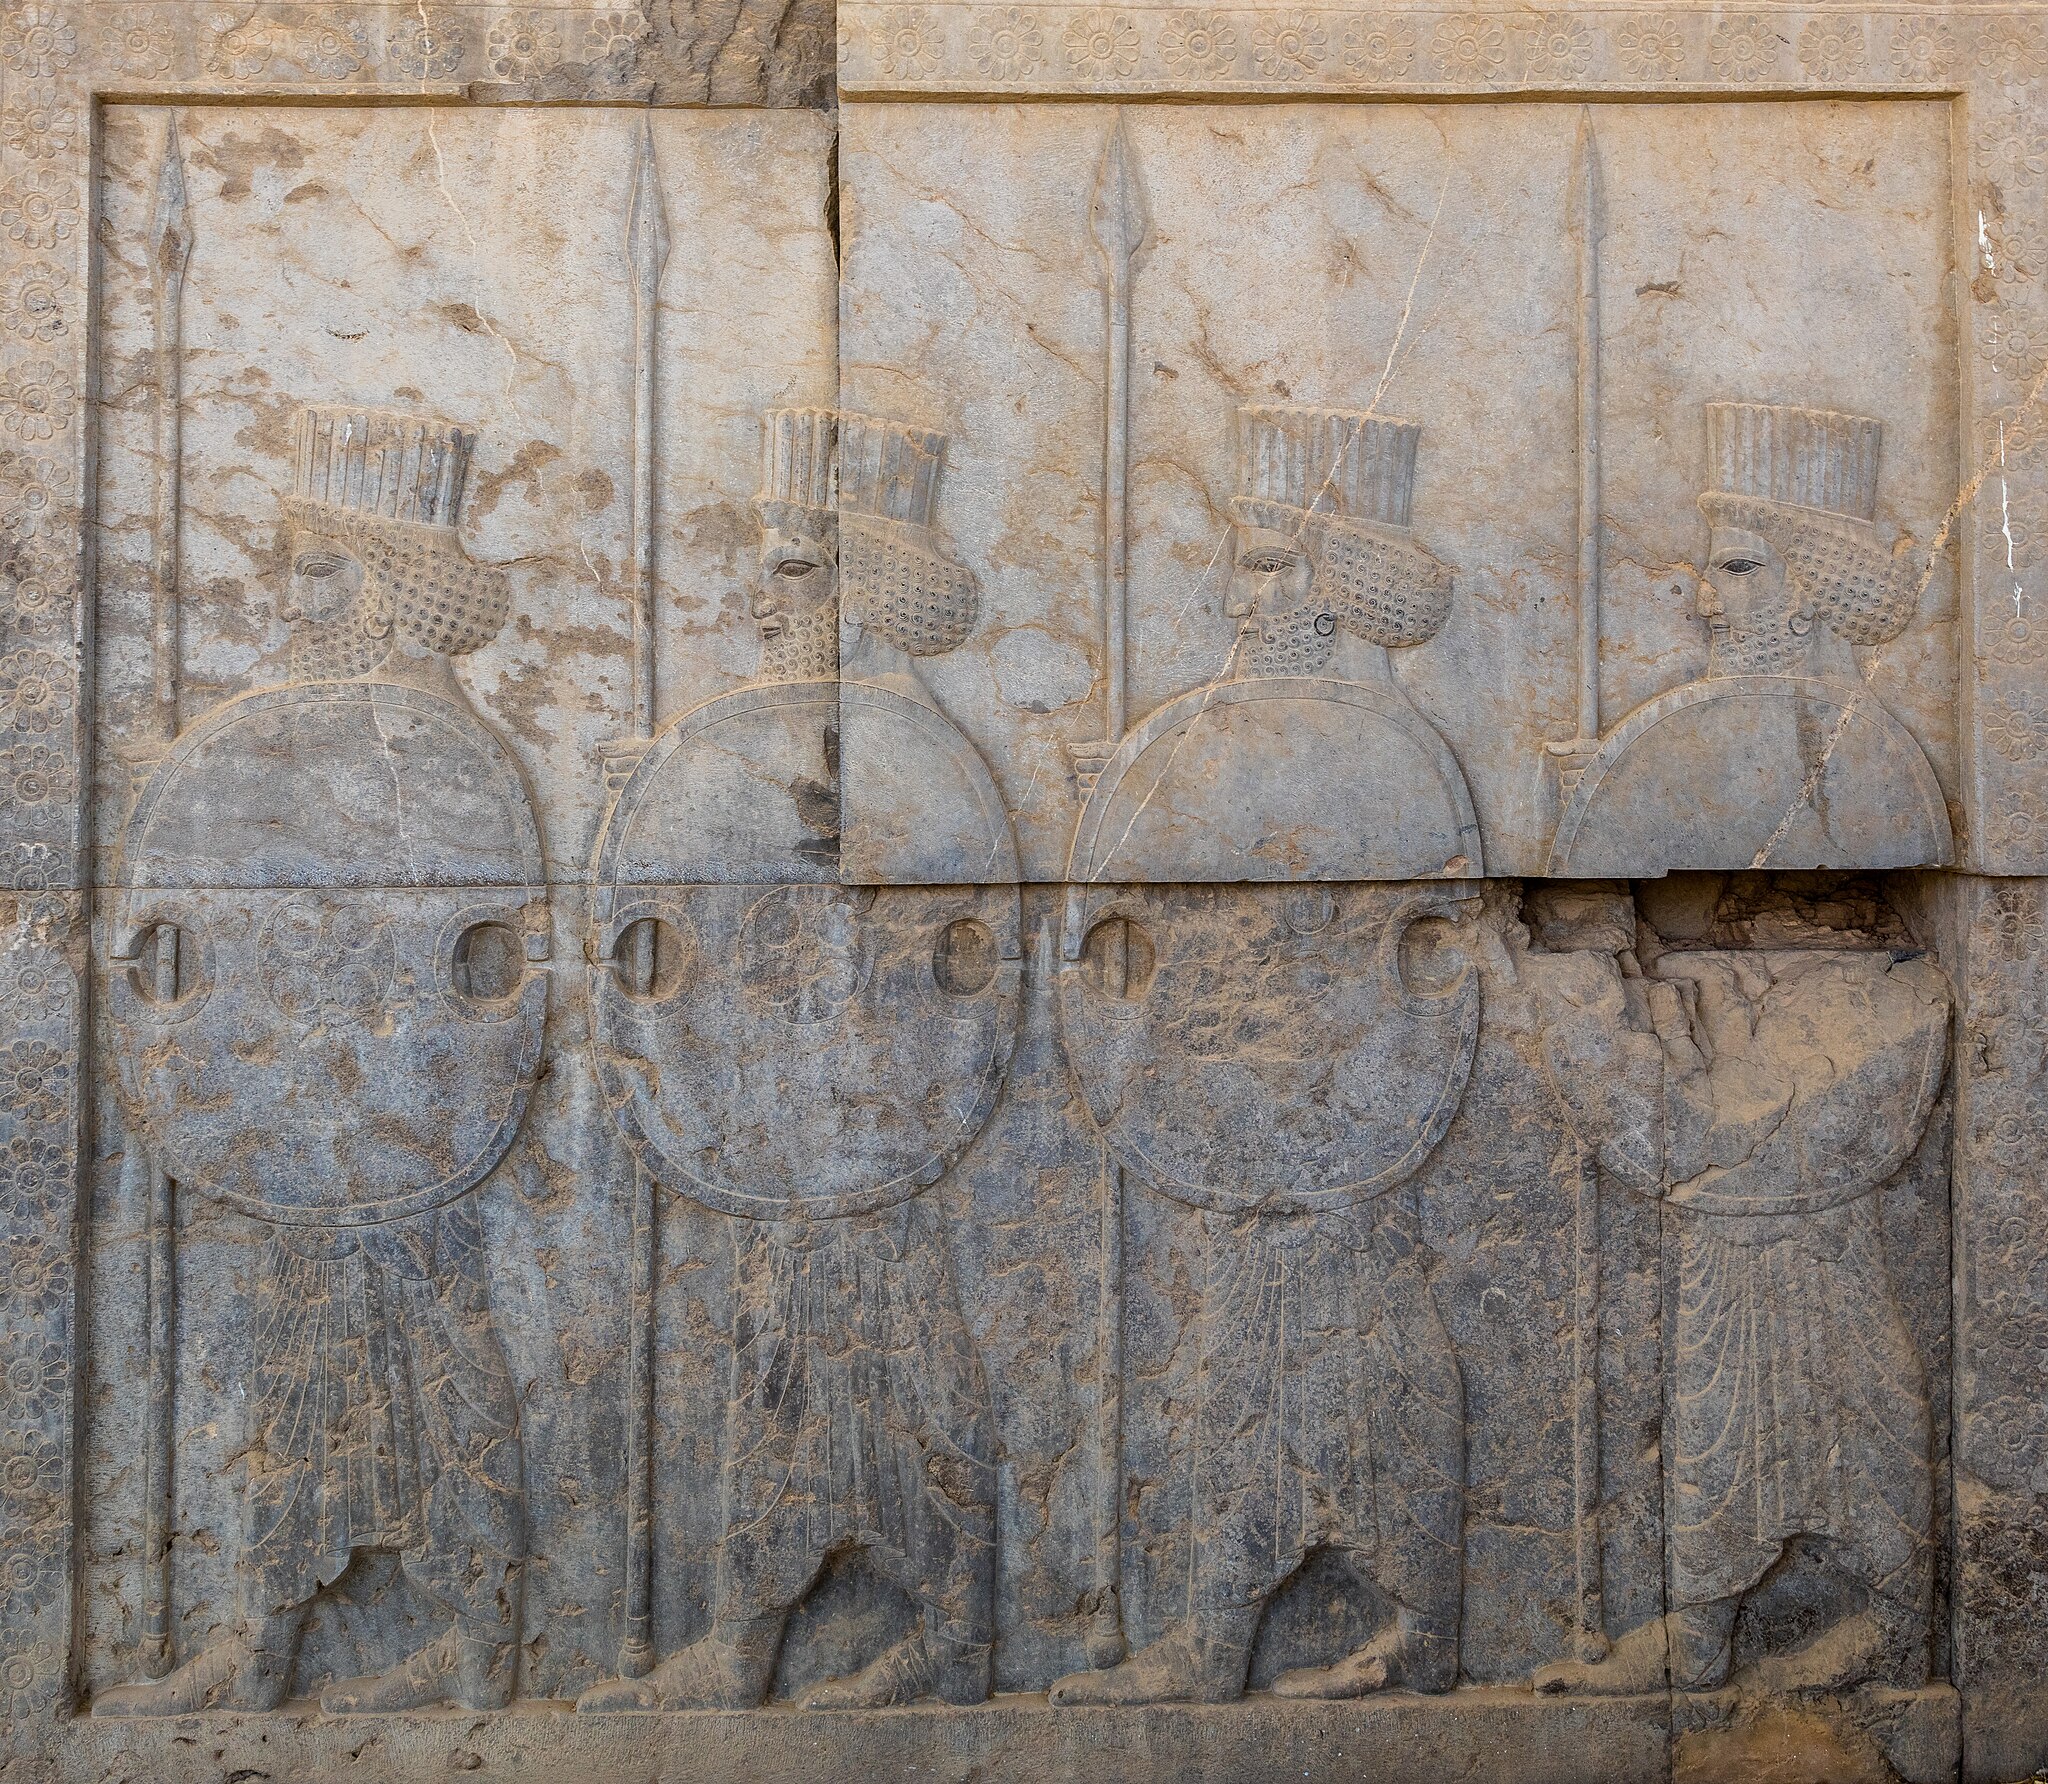
Title: Persépolis, Irán, 2016-09-24, DD 45
Description: Persepolis, Iran
Date: 2016-09-24 10:56:37
Categories: Taken with Canon EOS 5DS R, September 2016 in Iran, Images by User:Poco a poco, Images from Wiki Loves Monuments 2016, Cultural heritage monuments in Iran with known IDs, Images of Iran by User:Poco a poco, Images from Wiki Loves Monuments by User:Poco a poco, Images from Wiki Loves Monuments 2016 in Iran, Reliefs of Achaemenid warriors in Persepolis, Iran photographs taken on 2016-09-24, Images from Wiki Loves Monuments in Marvdasht, 2016 in Persepolis, Northern staircase of Tripylon, Images by User:Poco a poco taken in 2016